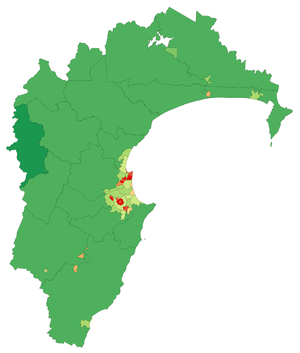
La région de Hawke's Bay, est une région de Nouvelle-Zélande située sur la côte est de l'île du Nord. Le conseil régional est sis à Napier. Hastings est une ville importante de la région.